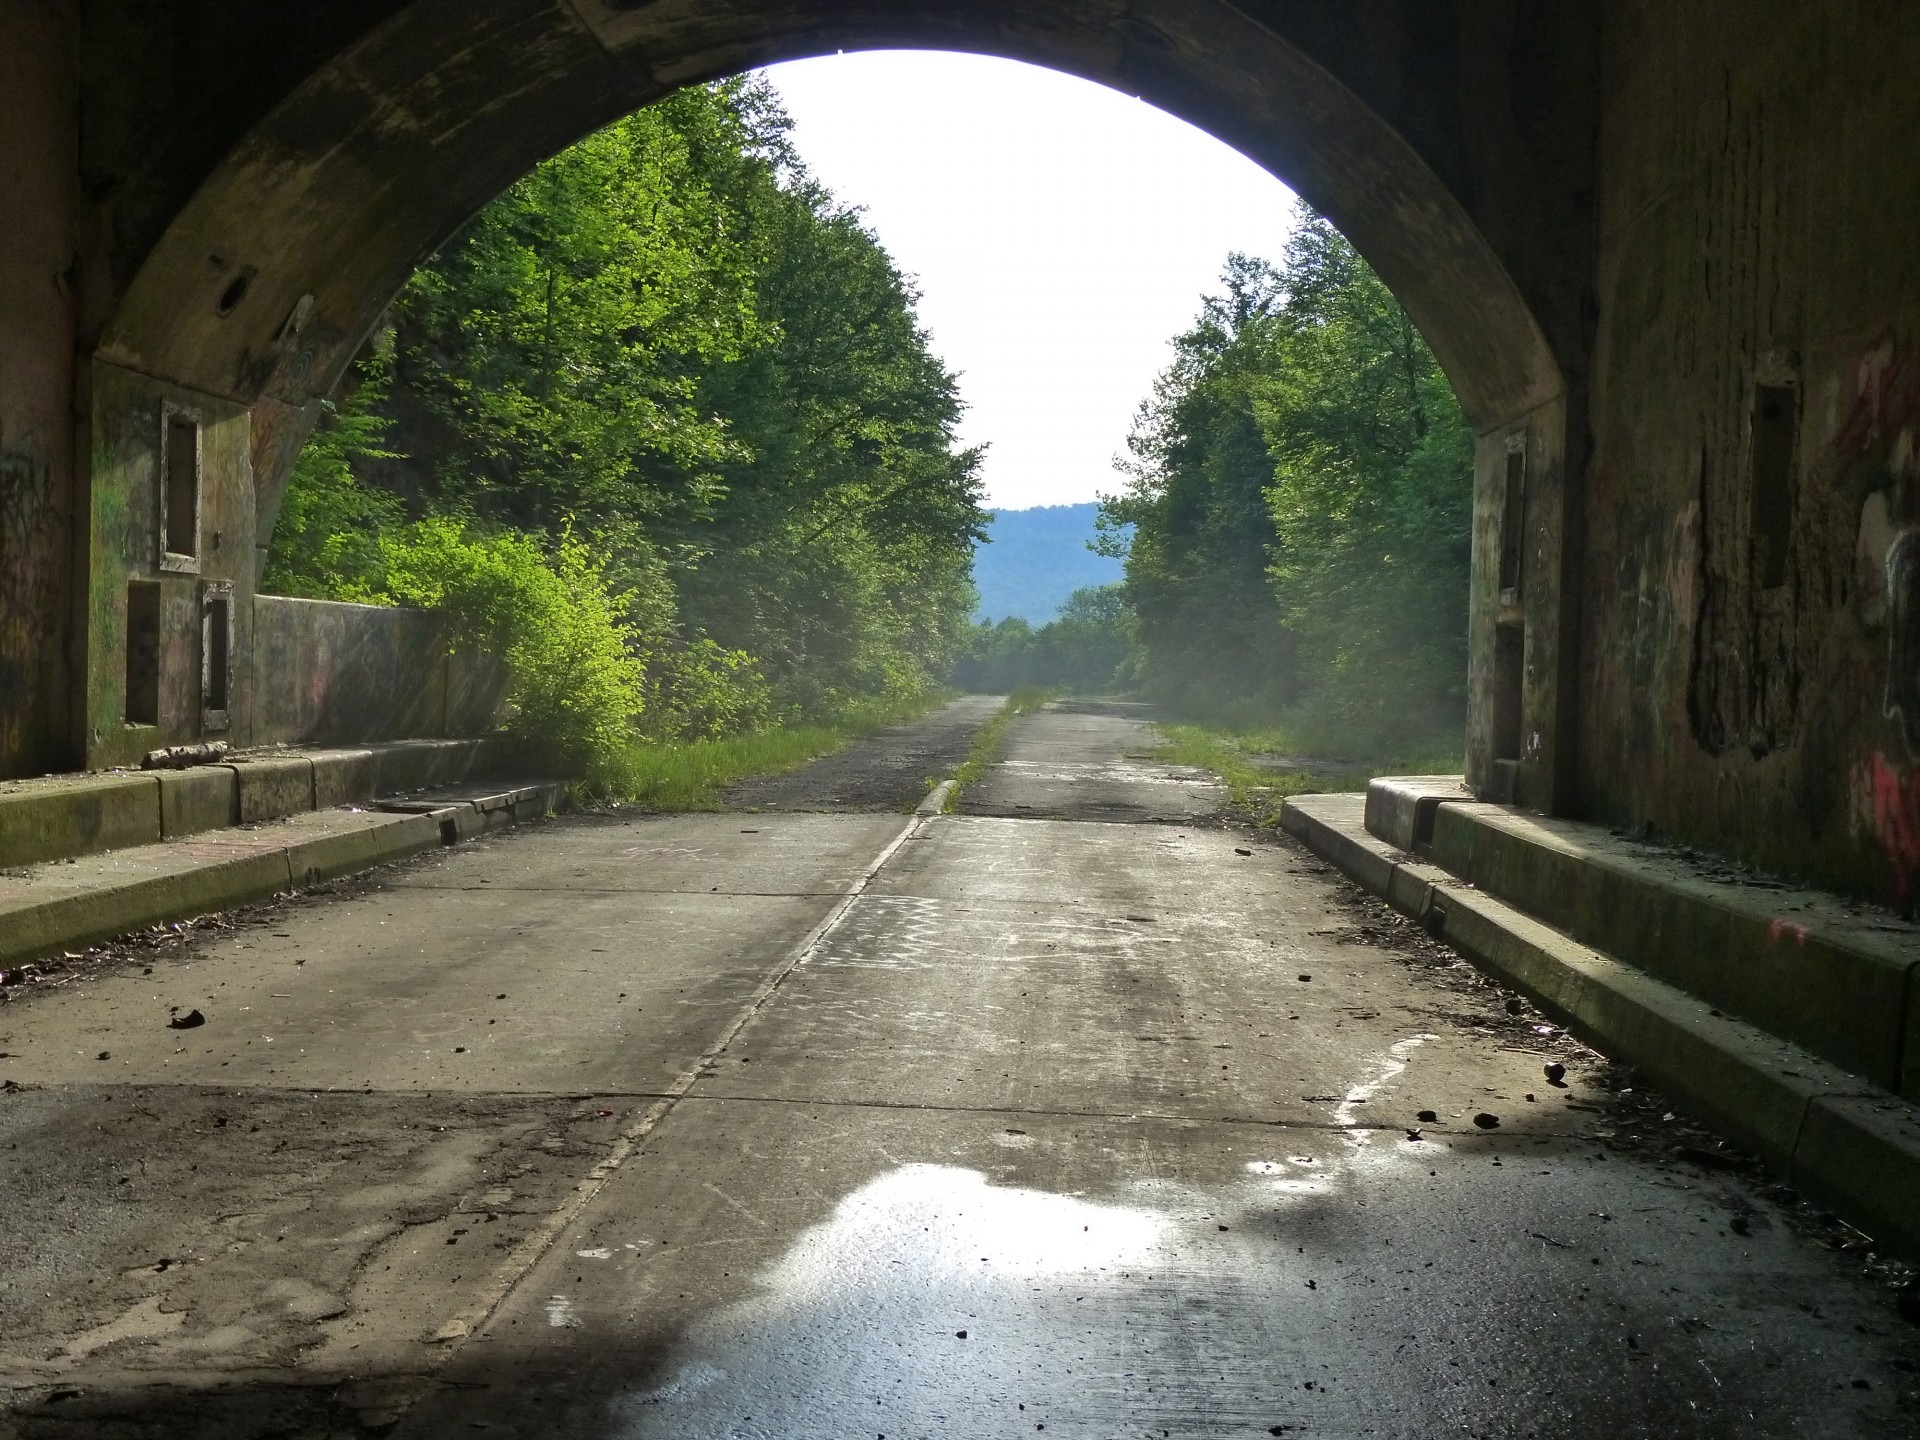
track, road, bridge, automobile, bike, canal, tunnel, subway, transport, arch, abandoned, lane, waterway, bike path, infrastructure, cars, pennsylvania, trucks, pike, turnpike, pa turnpike